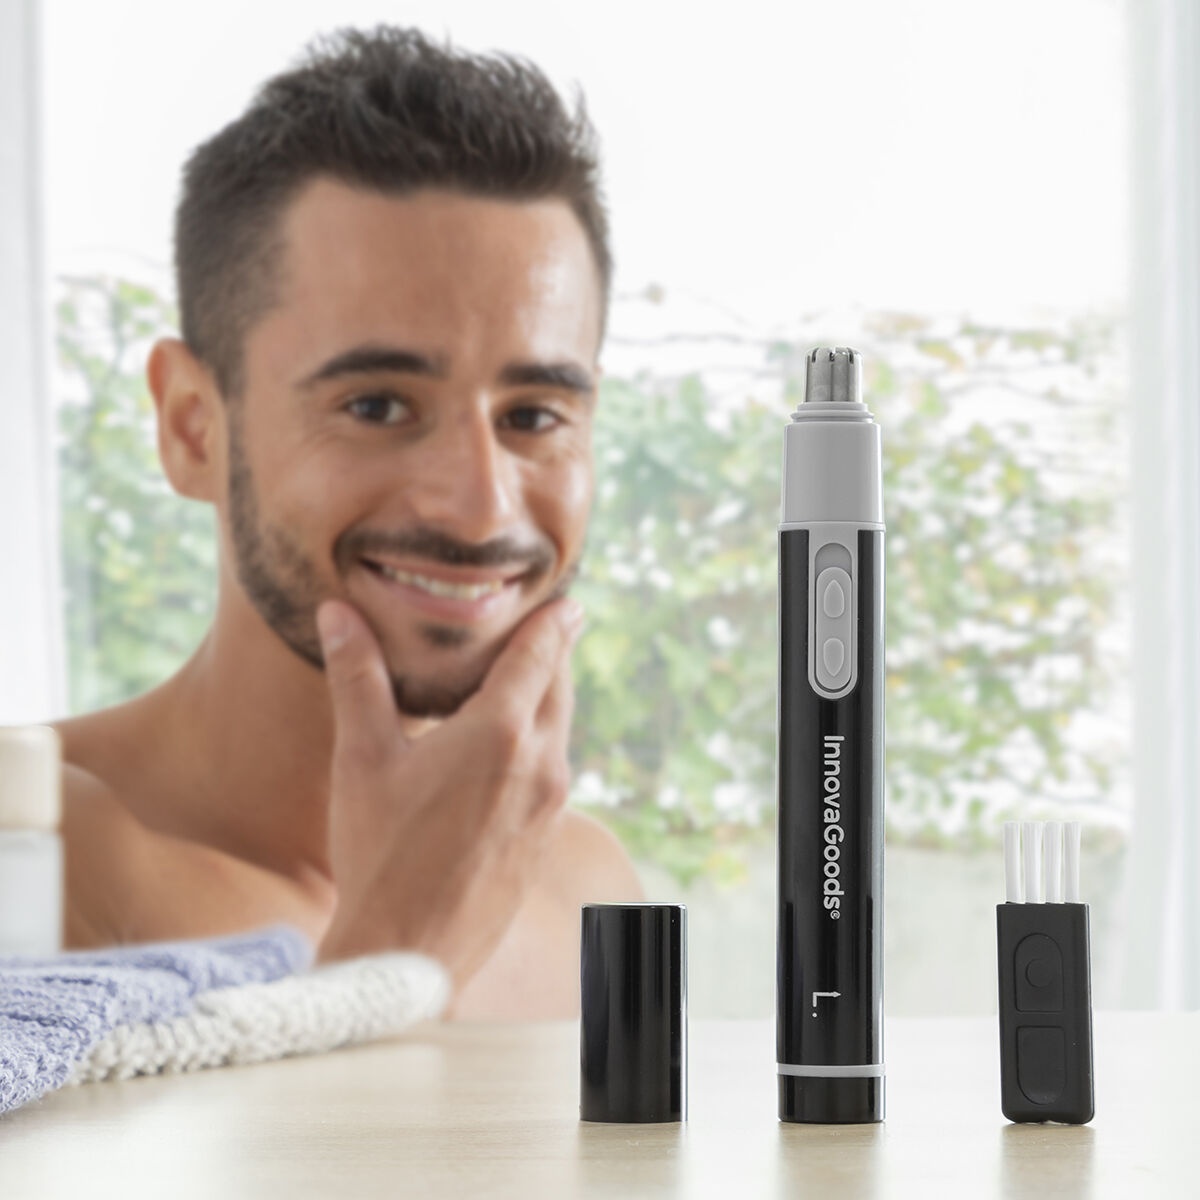
Nose and Ear Hair Trimmer Trimpen InnovaGoods
InnovaGoods makes it easy to prioritise your personal care without any excuses, as it offers the best and latest beauty, relaxation and wellbeing items! The Nose and Ear Hair Trimmer Trimpen InnovaGoods Wellness Beauty is a good example of these! Discover a wide range of high-quality products which stand out for their functionality, efficiency and innovative design. A nose and ear trimmer with a modern, ergonomic and compact design, that is ideal for trimming and shaping unsightly nasal and ear hair. It is also cordless and runs on 1x AAA battery (not included), without the need for messy cords or plugs. Its small and discreet size makes it easy to carry and store anywhere, as it takes up very little space. This mini precision hair trimmer allows you to access even the hardest to reach areas. One of its main features is that it is painless, since it does not stretch the hair or pull it out by the root, but cuts it without causing any damage or pain in those sensitive areas. It has a single on/off button and is very easy to use. It works using a circular cutting system,. Simply move it gently around the inside of the nose and ears and repeat the movement until the hair is removed. The cutting head is removable for easy cleaning and has a protective cap to safely secure the blade. A small cleaning tool is also included. Material: ABS Aluminium Colour: Black Grey Modern design: Ergonomic Type: Electric Wireless: Without cables Battery operated (not included): 1 x AAA 1,5 V Profiler/precision cutter: Nasal and ear hair trimmer Painless: Comfortable, simple and safe use Removable head: Easy to clean Protective lid: Easy opening On/off button: Easy to use Includes: Small cleaning brush Reduced compact size: Takes up a small amount of space Light and manageable: Easy to transport and store Speed: 15000 r.p.m. Low consumption: 0,5 W Approx. dimensions: Ø1,4 x 11,3 cm Packaging and manual in 24 languages: English, French, Spanish, German, Italian, Portuguese, Dutch, Polish, Hungarian, Romanian, Danish, Swedish, Finnish, Lithuanian, Norwegian, Slovenian, Greek, Czech, Bulgarian, Croatian, Slovakian, Estonian, Russian and Latvian Packaging and manual in 24 languages: English, French, Spanish, German, Italian, Portuguese, Dutch, Polish, Hungarian, Romanian, Danish, Swedish, Finnish, Lithuanian, Norwegian, Slovenian, Greek, Czech, Bulgarian, Croatian, Slovakian, Estonian, Russian and Latvian.
Brand: InnovaGoods
Category: Health & Beauty > Personal Care > Shaving & Grooming > Hair Clippers & Trimmers